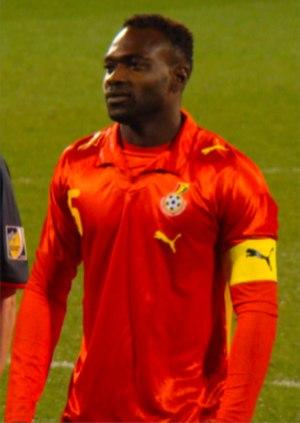
John Mensah, né le 29 novembre 1982, est un footballeur international ghanéen qui a évolué au poste de défenseur central.